Karl Graul

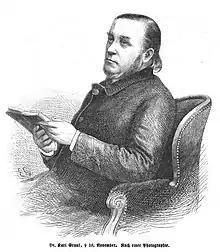
Portrait of Karl Graul

Karl Graul (6 February 1814 – 10 November 1864) was a leader of Leipzig Lutheran mission and a Tamil scholar. He was born in a poor weaver family in Germany. He moved to India as the director of the Lutheran Leipzig Mission in 1849 and there he mastered Tamil.